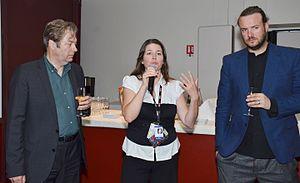
Roger Allam et John Jencks au Festival du film Britannique de Dinard 2016
Roger Allam est un acteur britannique né le 26 octobre 1953 à Londres. Il a gagné le prestigieux Olivier Award à trois reprises : deux fois pour meilleur acteur et une fois pour meilleur second rôle. Il a aussi un Evening Standard Film Award. Allam est principalement connu pour son rôle dans le film V for Vendetta, la série Les Enquêtes de Morse et les pièces de radio-théâtre, notamment Cabin Pressure.